GI Underground Press

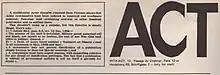
Masthead of "ACT: The RITA's (Resisters Inside The Army) Newsletter"

Right on the heels of "The Bond" and "Vietnam GI", came "ACT: The RITA's Newsletter". It called itself a newsletter, but could easily qualify as a newspaper because it was two-to-four-pages and distributed to active-duty U.S. soldiers stationed throughout Western Europe. Published by the Paris branch of RITA, the first issue came out sometime between January and March 1968. ACT was filled with articles and letters from soldiers, many like in "The Bond", signed by name and serial number, as if to quell any doubts about their legitimacy. A common sentiment was expressed in the first issue by Army Private Cornell Hiselman who wrote "I deserted the Army because of the unjust actions committed in Vietnam." He went on to explain why he thought the unjust war was related to the unjust treatment of Black people in the U.S: "You see, they have been fighting for over four hundred years and still haven't got anything but second rate citizenship. Maybe you don't see the connection. Well, what color are the Vietnamese? Yellow. And what color are the Negroes? Black. Maybe these are simple questions, but it gives you an answer. That answer is that our government is racistInside and outside the States." "ACT" put out at least seven issues, the last in 1971. According to one of its editors, it was very successful with a press run of 10,000 and a "mailing list of about ten thousand."